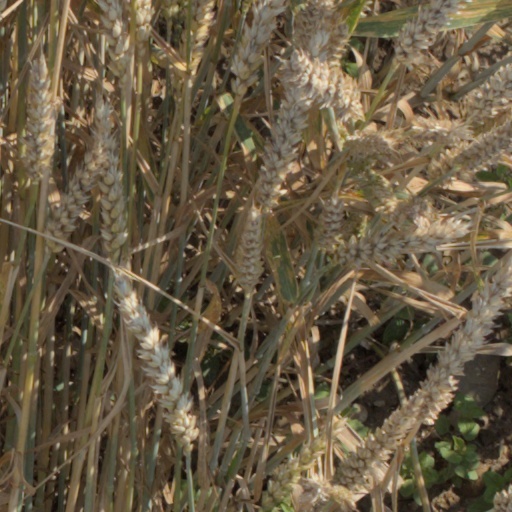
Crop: wheat